Arboretum

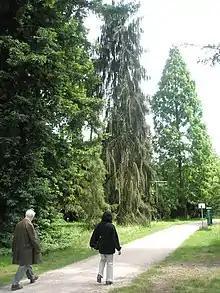
The pinetum section at RHS Wisley

An arboretum (: arboreta) is a botanical collection composed exclusively of trees and shrubs of a variety of species. Originally mostly created as a section in a larger garden or park for specimens of mostly non-local species, many modern arboreta are in botanical gardens as living collections of woody plants and are intended at least in part for scientific study.